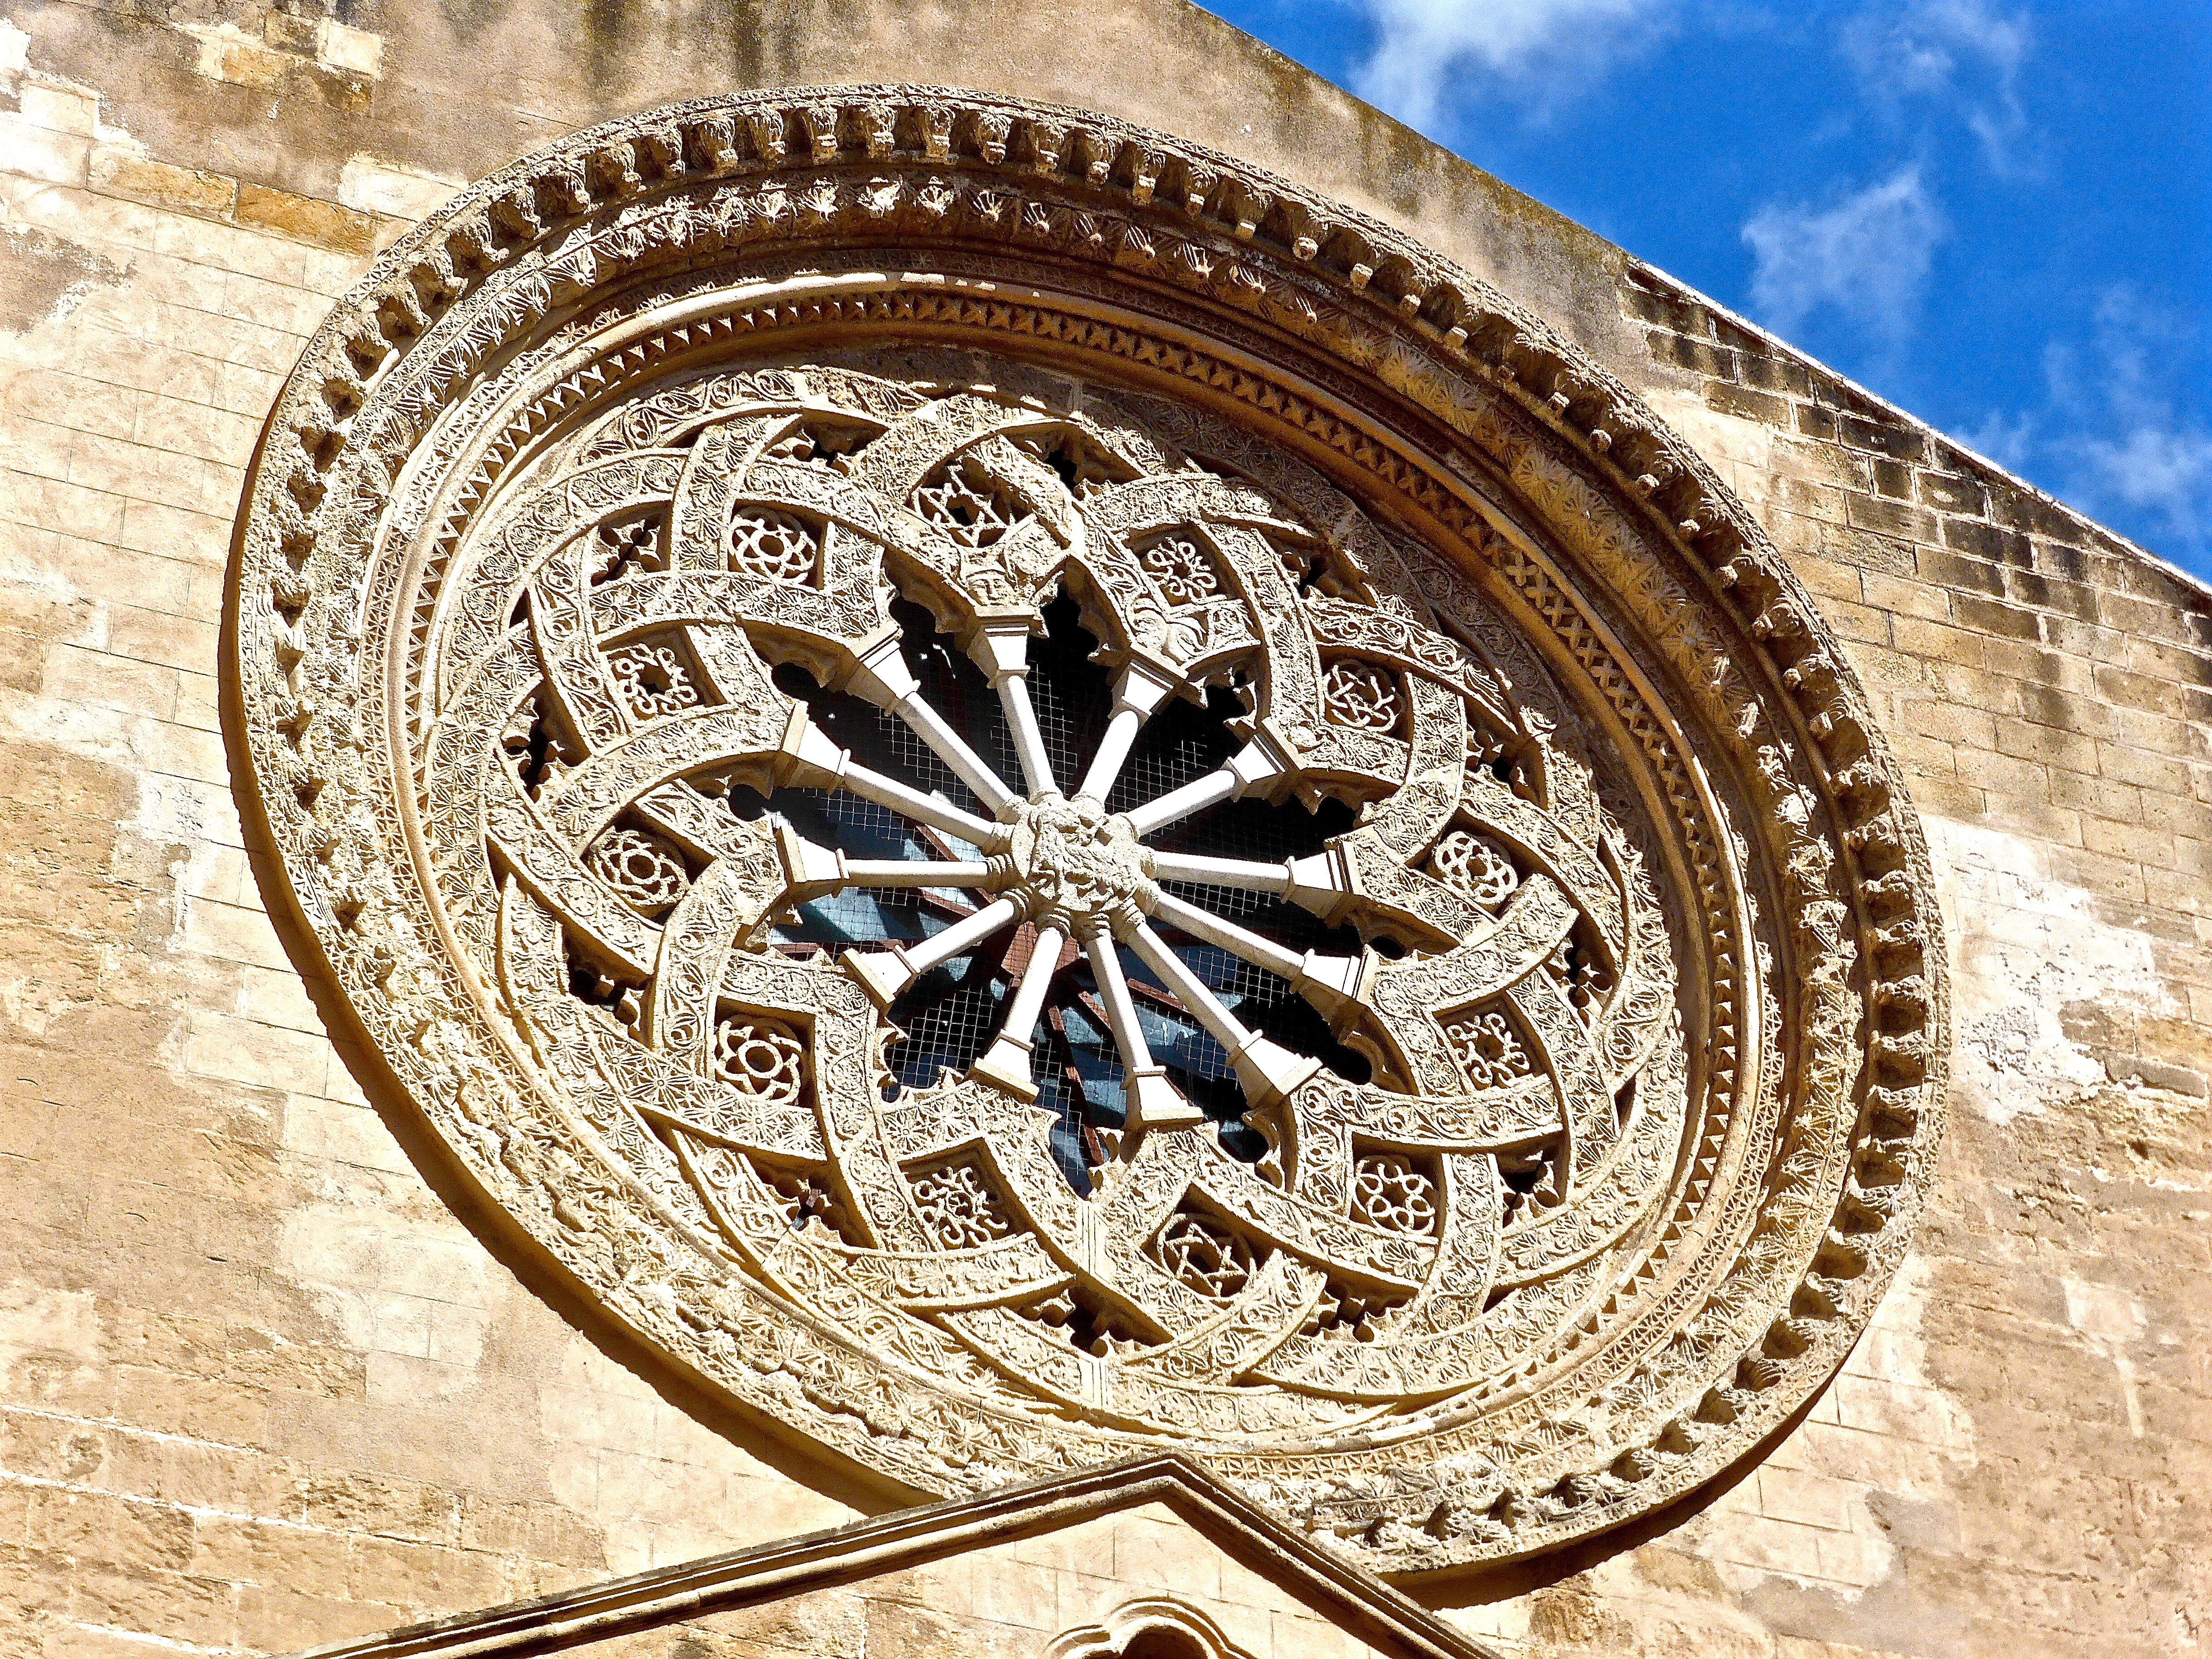
window, glass, stone, church, circle, art, design, circular, symmetry, stained, carving, swirls, shape, architectural, ancient history